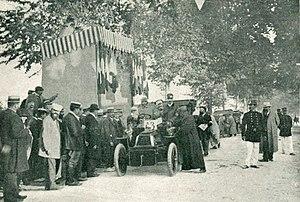
Coupe des Pyrénées automobile 1905, le départ de Toulouse le 20 août.
La Coupe des Pyrénées était une randonnée pour voitures de tourisme organisée à partir de 1905 par le journal La Dépêche du Midi et La Vie au grand air, qui avait pour but de promouvoir la région pyrénéenne.
Toulouse est une ville de sport, récompensée, en 1998 puis en 2007, comme la ville la plus sportive de France, par le magazine l'Équipe.